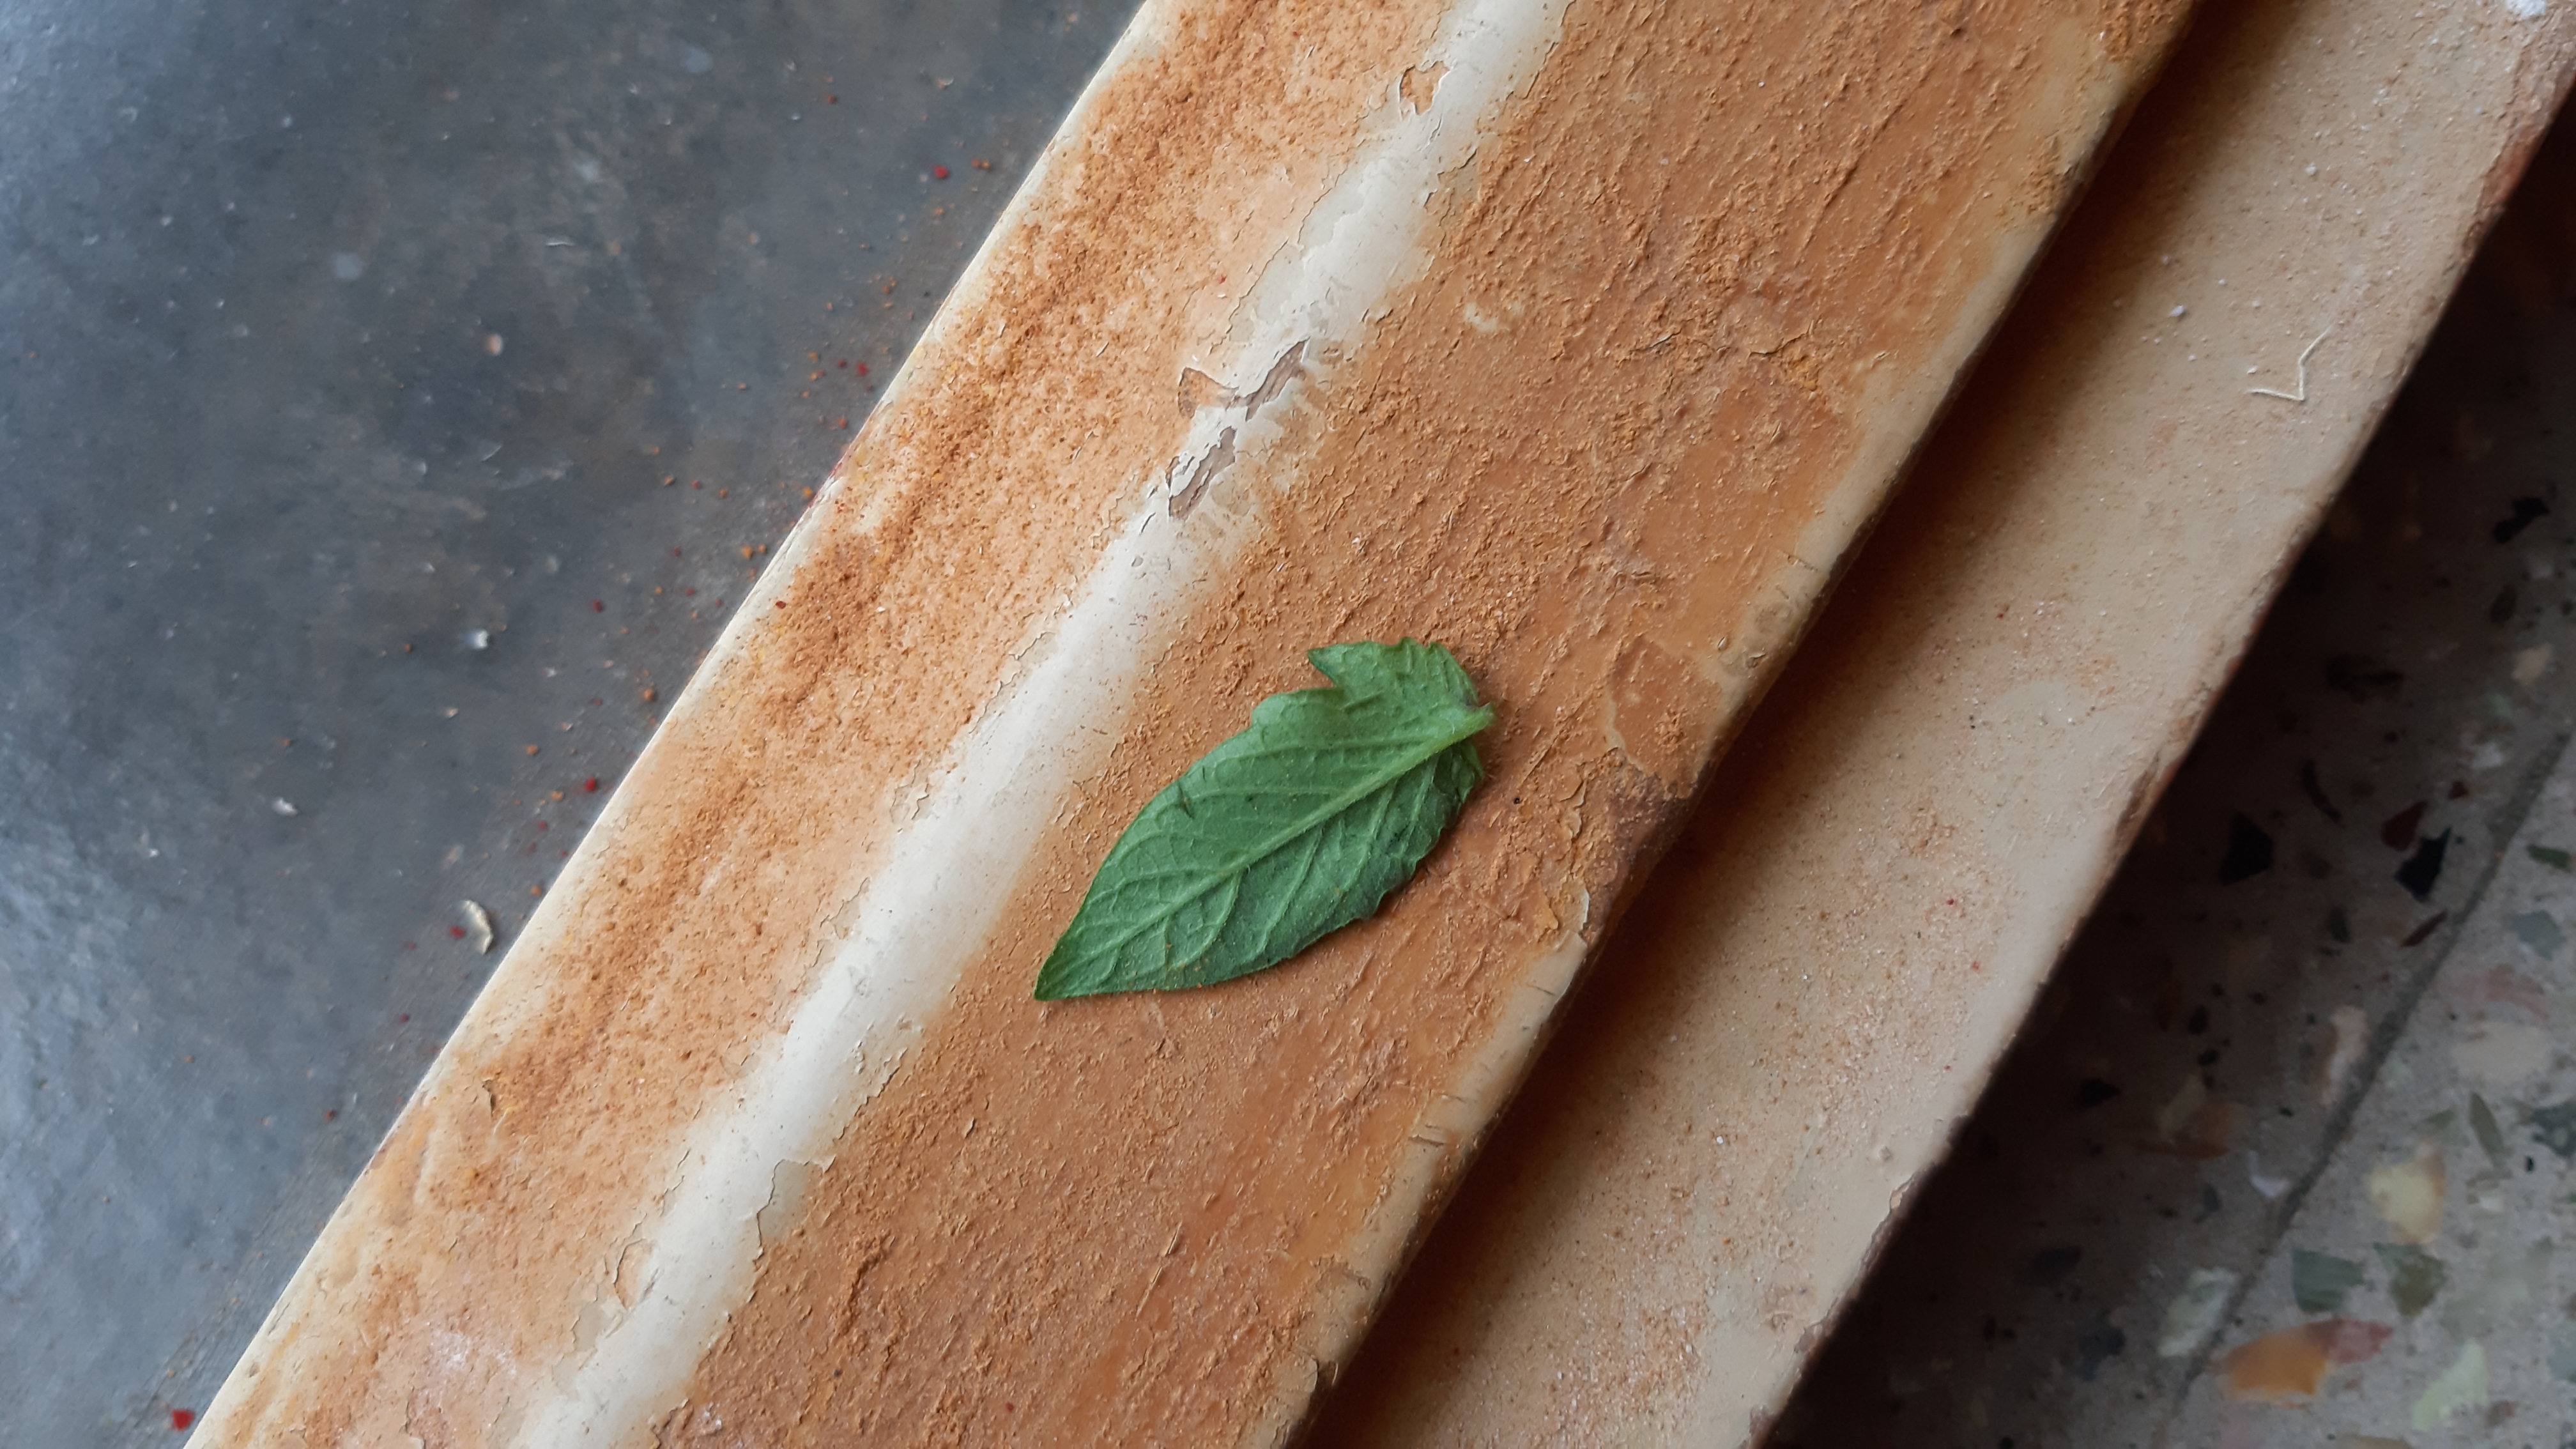
Plant: Tomato